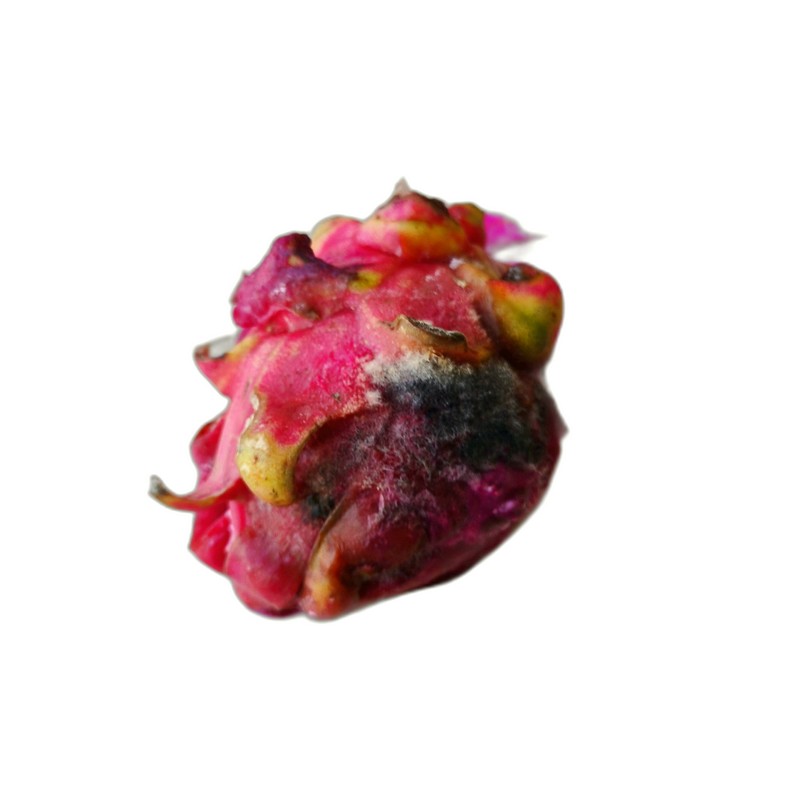
Label: Defect Dragon Fruit